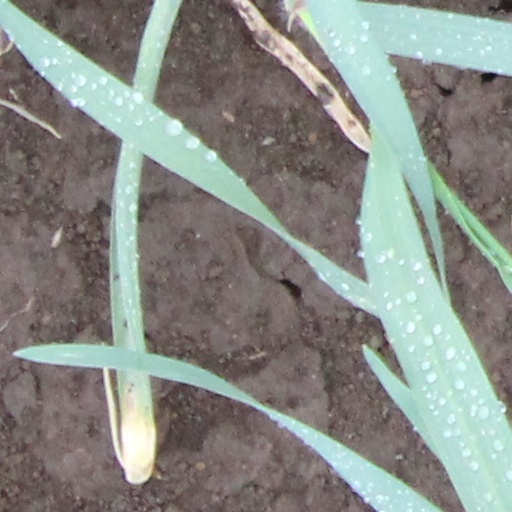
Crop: wheat